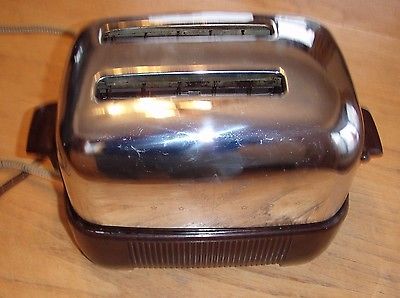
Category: toaster